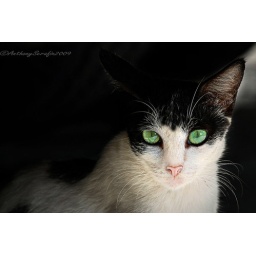
watching under the truck are a pair of emerald eyes, watching every step, silently watching, is a cat who lives under the truck